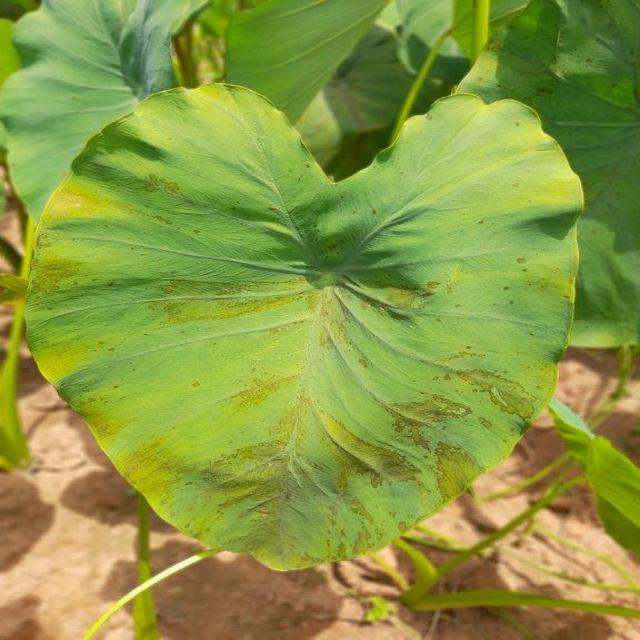
Label: Mid_Blight